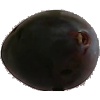
Label: Plum 3